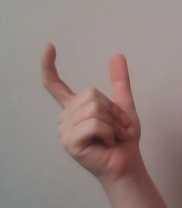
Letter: nun